Gender inequality in India

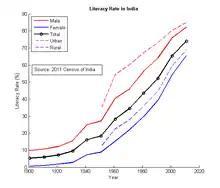
Literacy rates over time for men, women, rural, and urban populations

Programs like Ashram schools for tribes, programs for low literacy districts, and scholarships to promote higher education like the Pre-Matric and Post-Matric Scholarship, Rajiv Gandhi National Fellowship, etc. have been recently installed to promote education. Traditional beliefs regarding women's education, especially in rural and tribal communities in India prevent women from taking advantage of these resources.